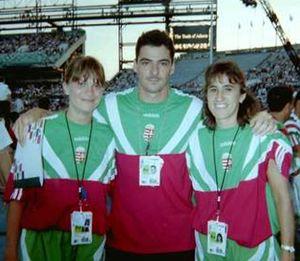
Zsolt Gyulay est un kayakiste hongrois pratiquant la course en ligne.